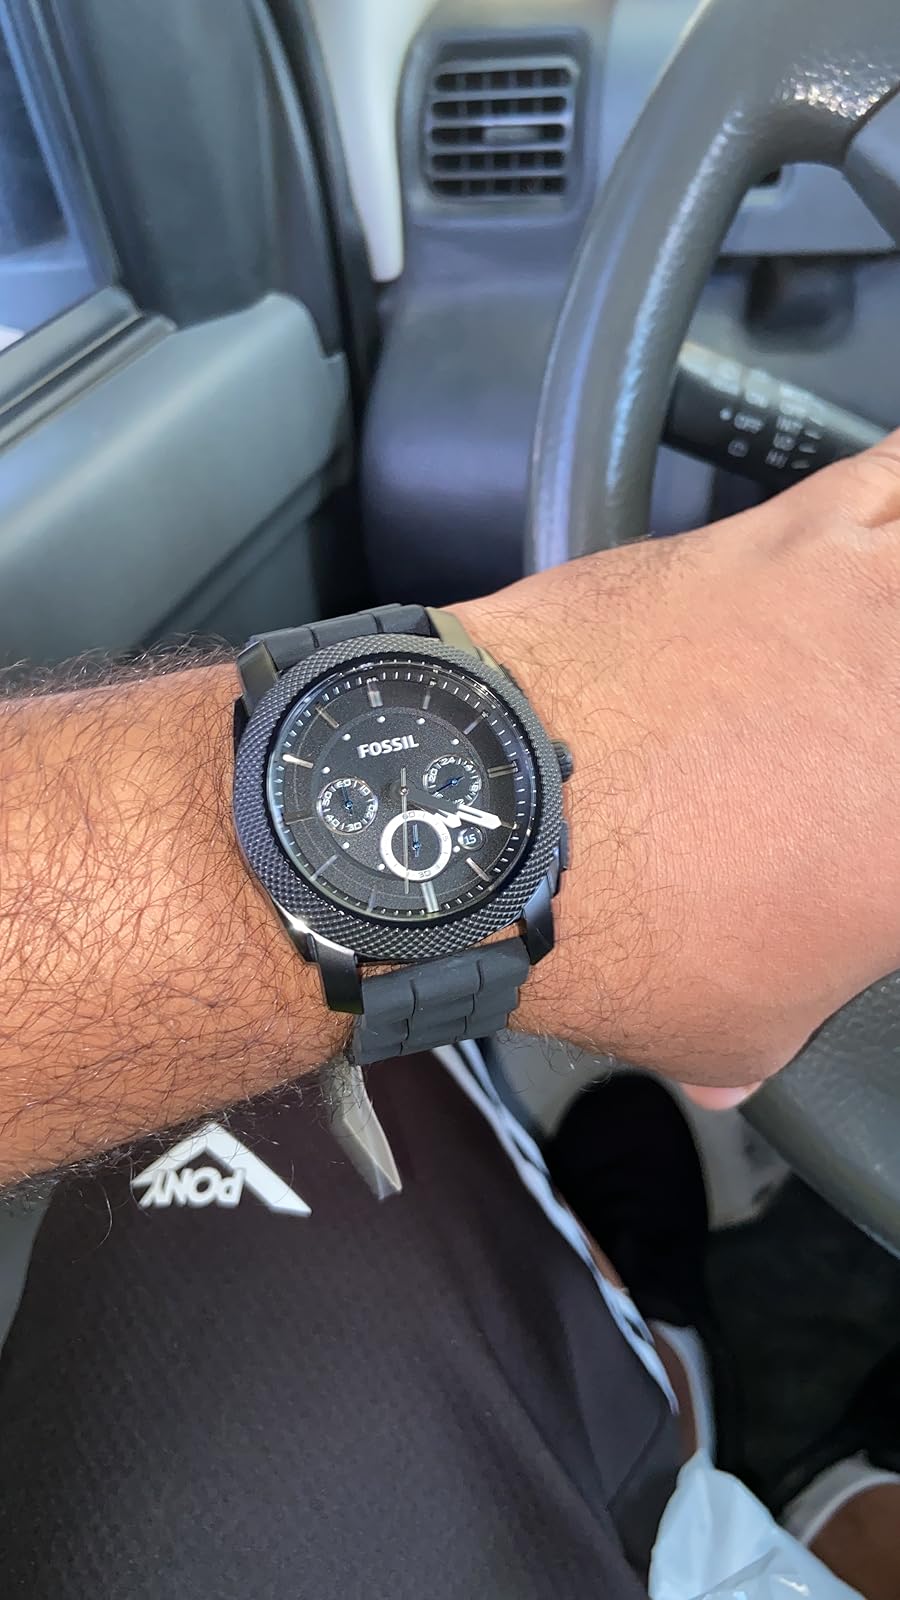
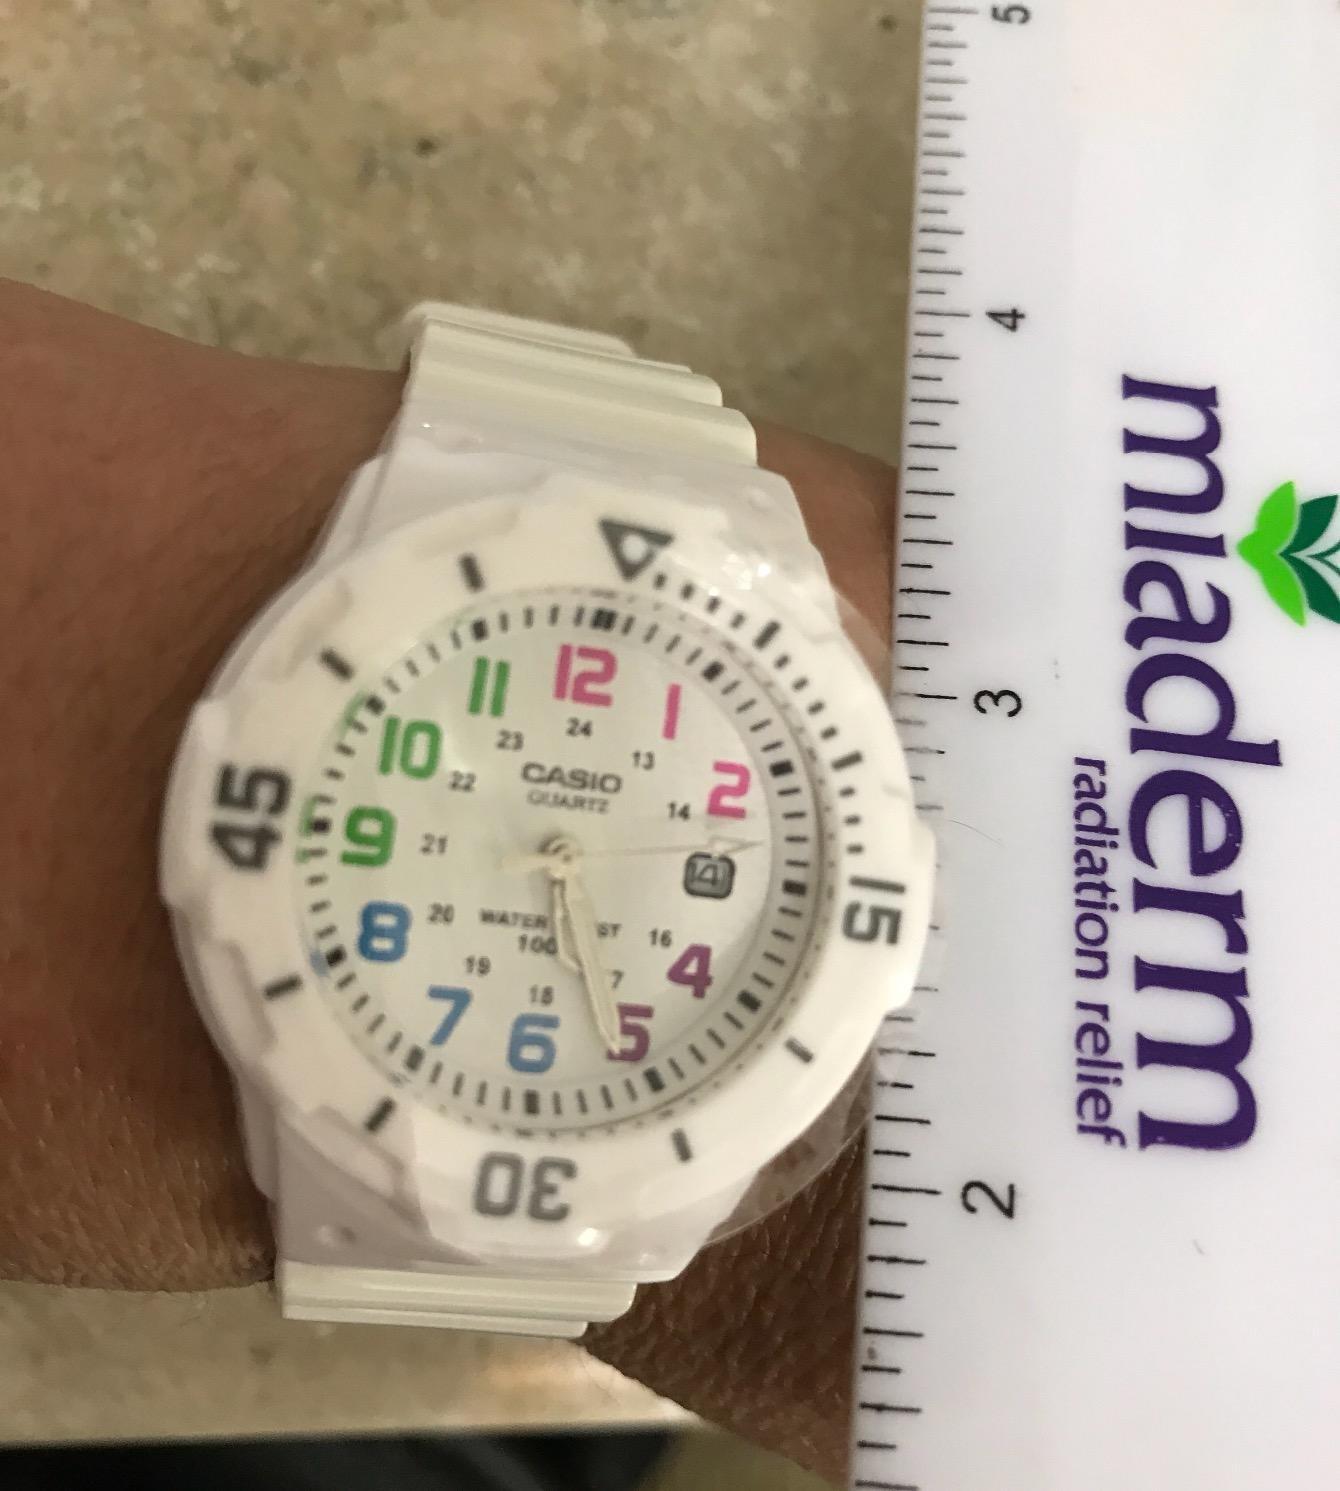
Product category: accessories_watch
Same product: no